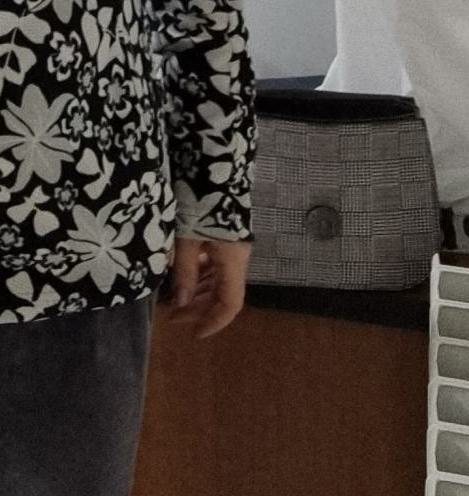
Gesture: no_gesture